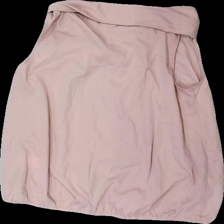
View: back
Type: Tank top
Category: Ladies
Brand: Bodyflirt
Colors: Pink
Material: 100% polyester
Cut: Regular
Size: 44
Season: Summer
Damage location: middle right
Damage 2 location: top right
Price range: <50
Recommended usage: Reuse
Description: rosa linne